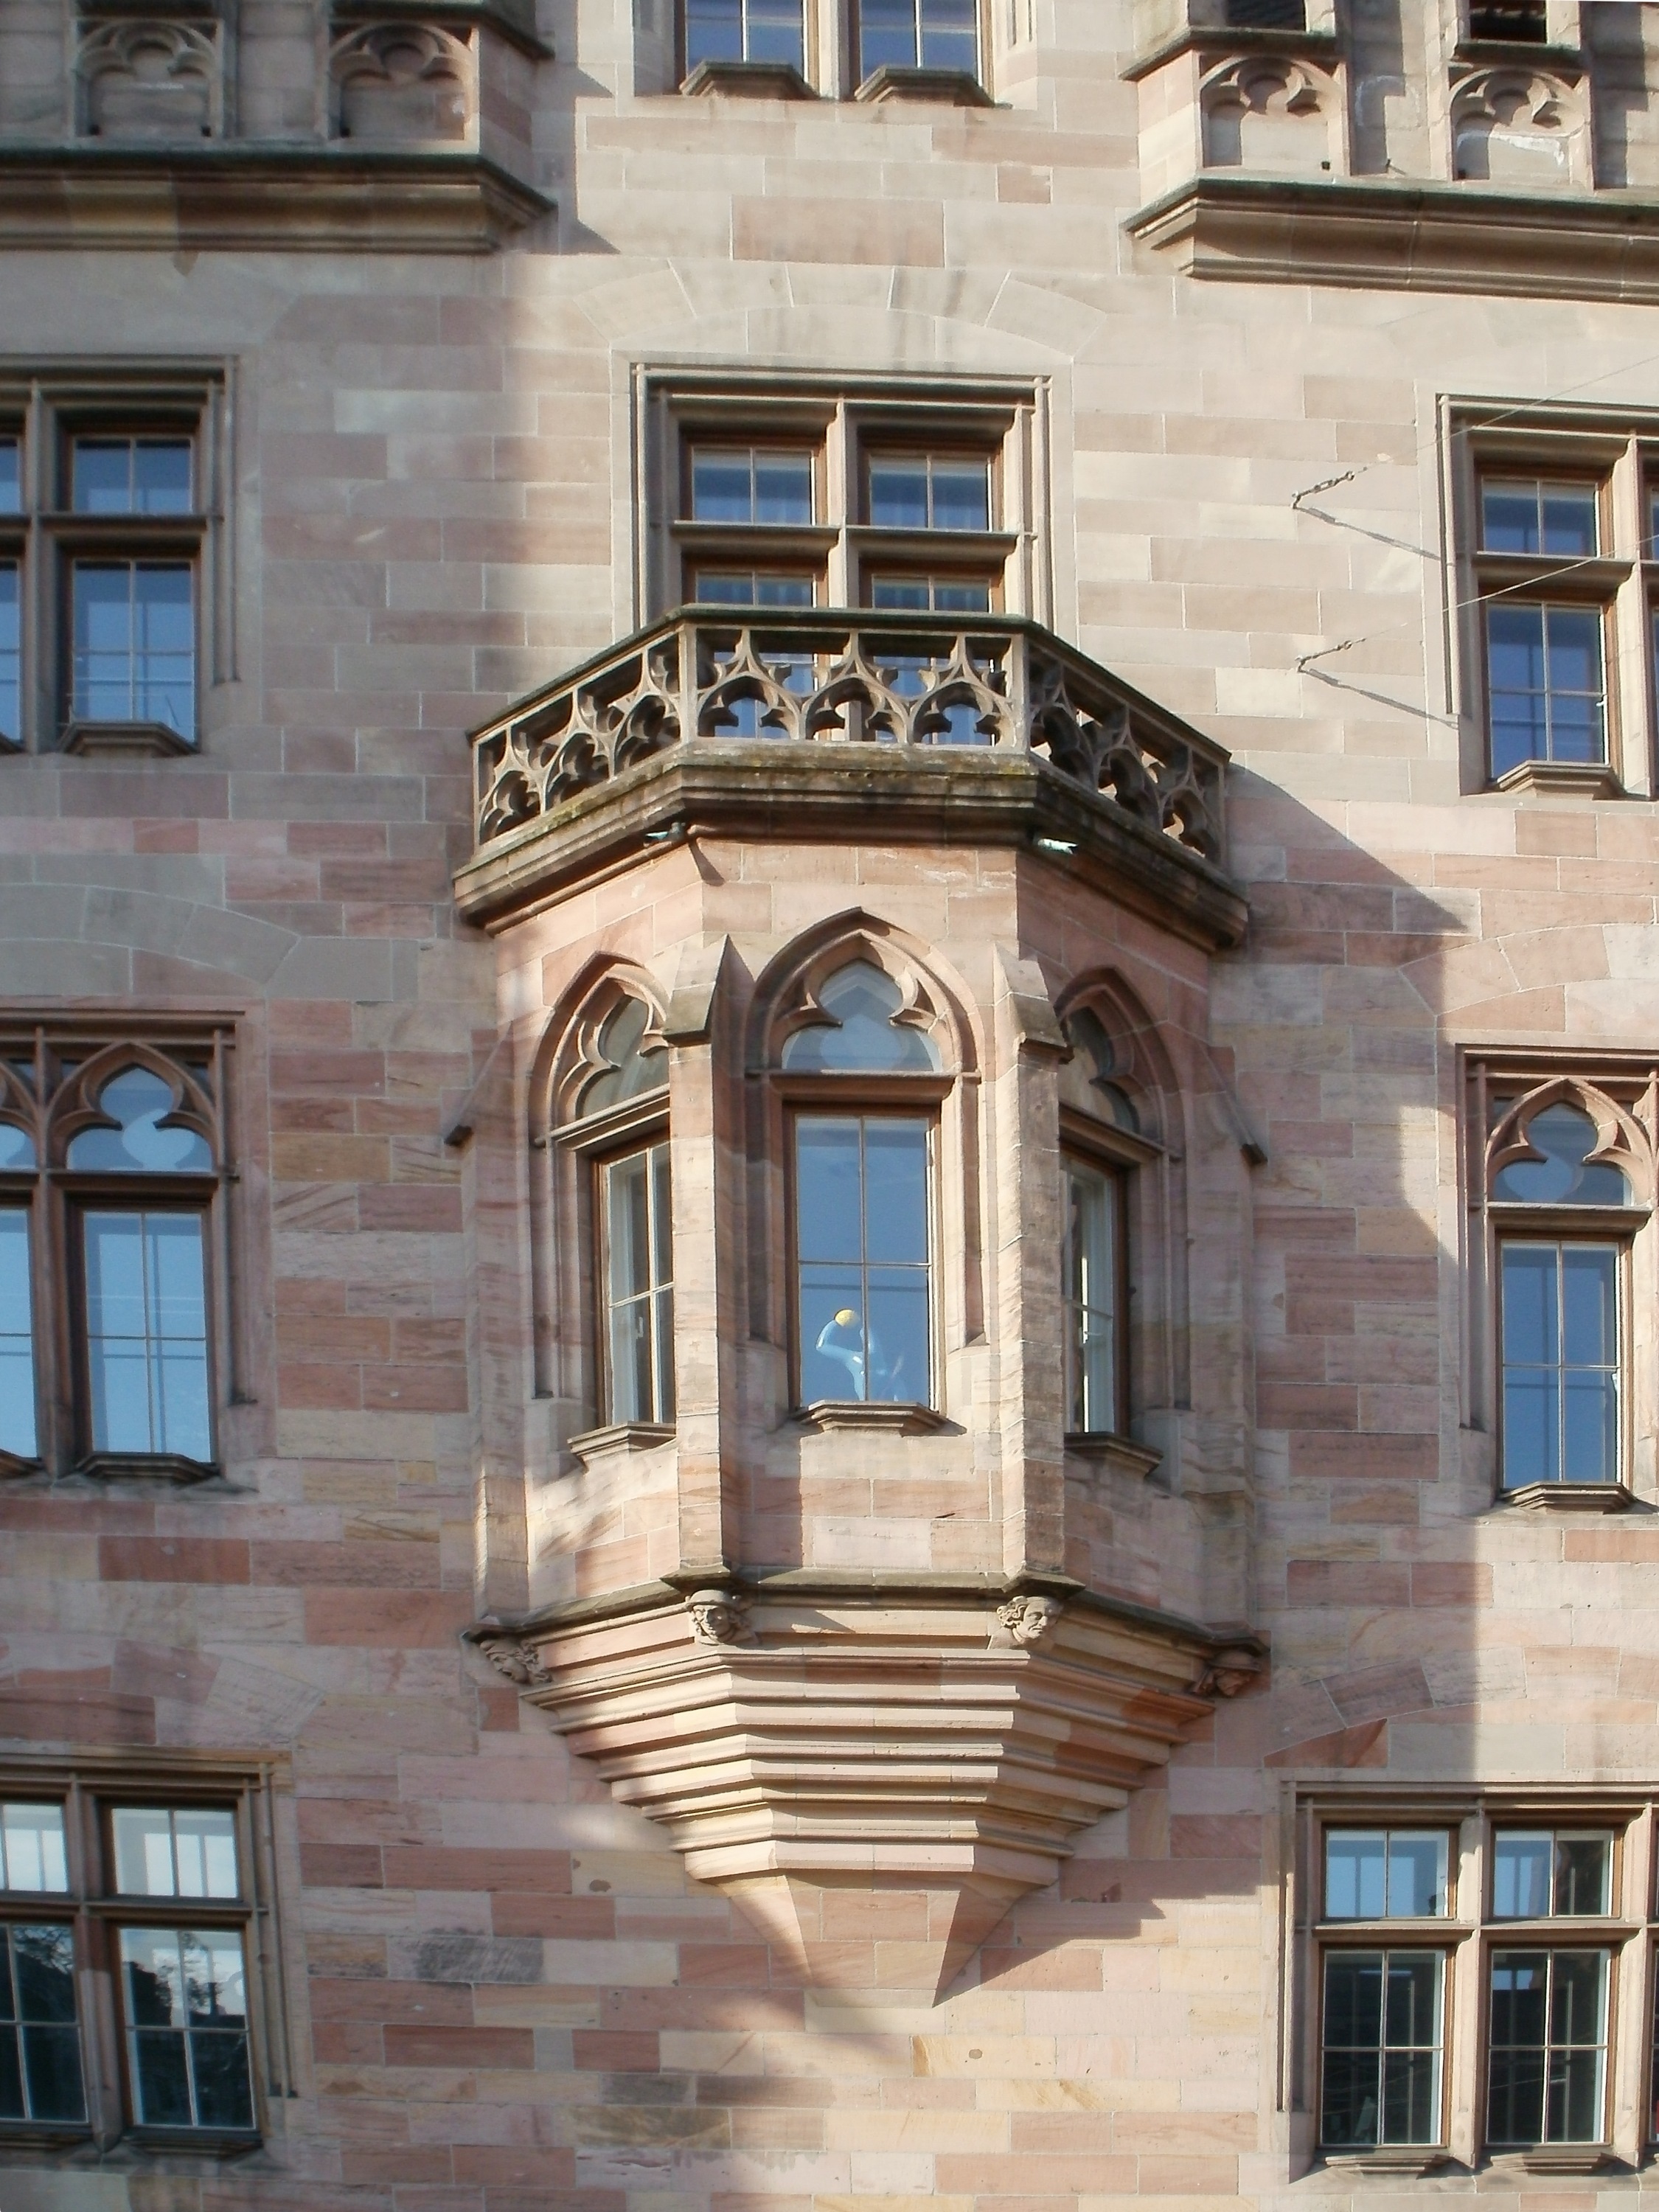
architecture, structure, mansion, house, window, building, old, home, balcony, construction, entrance, facade, property, exterior, historic, synagogue, front, classic, estate, neighbourhood, oriel, town hall, timber framing, saarbrucken